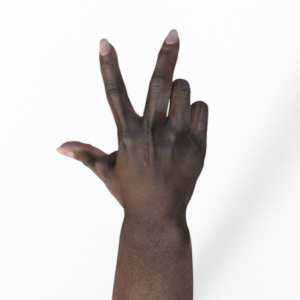
Label: scissors